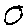
Label: 0